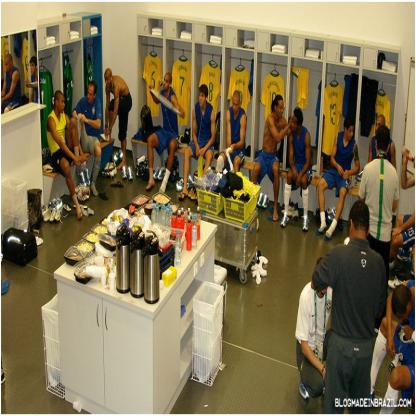
Scene: Indoor